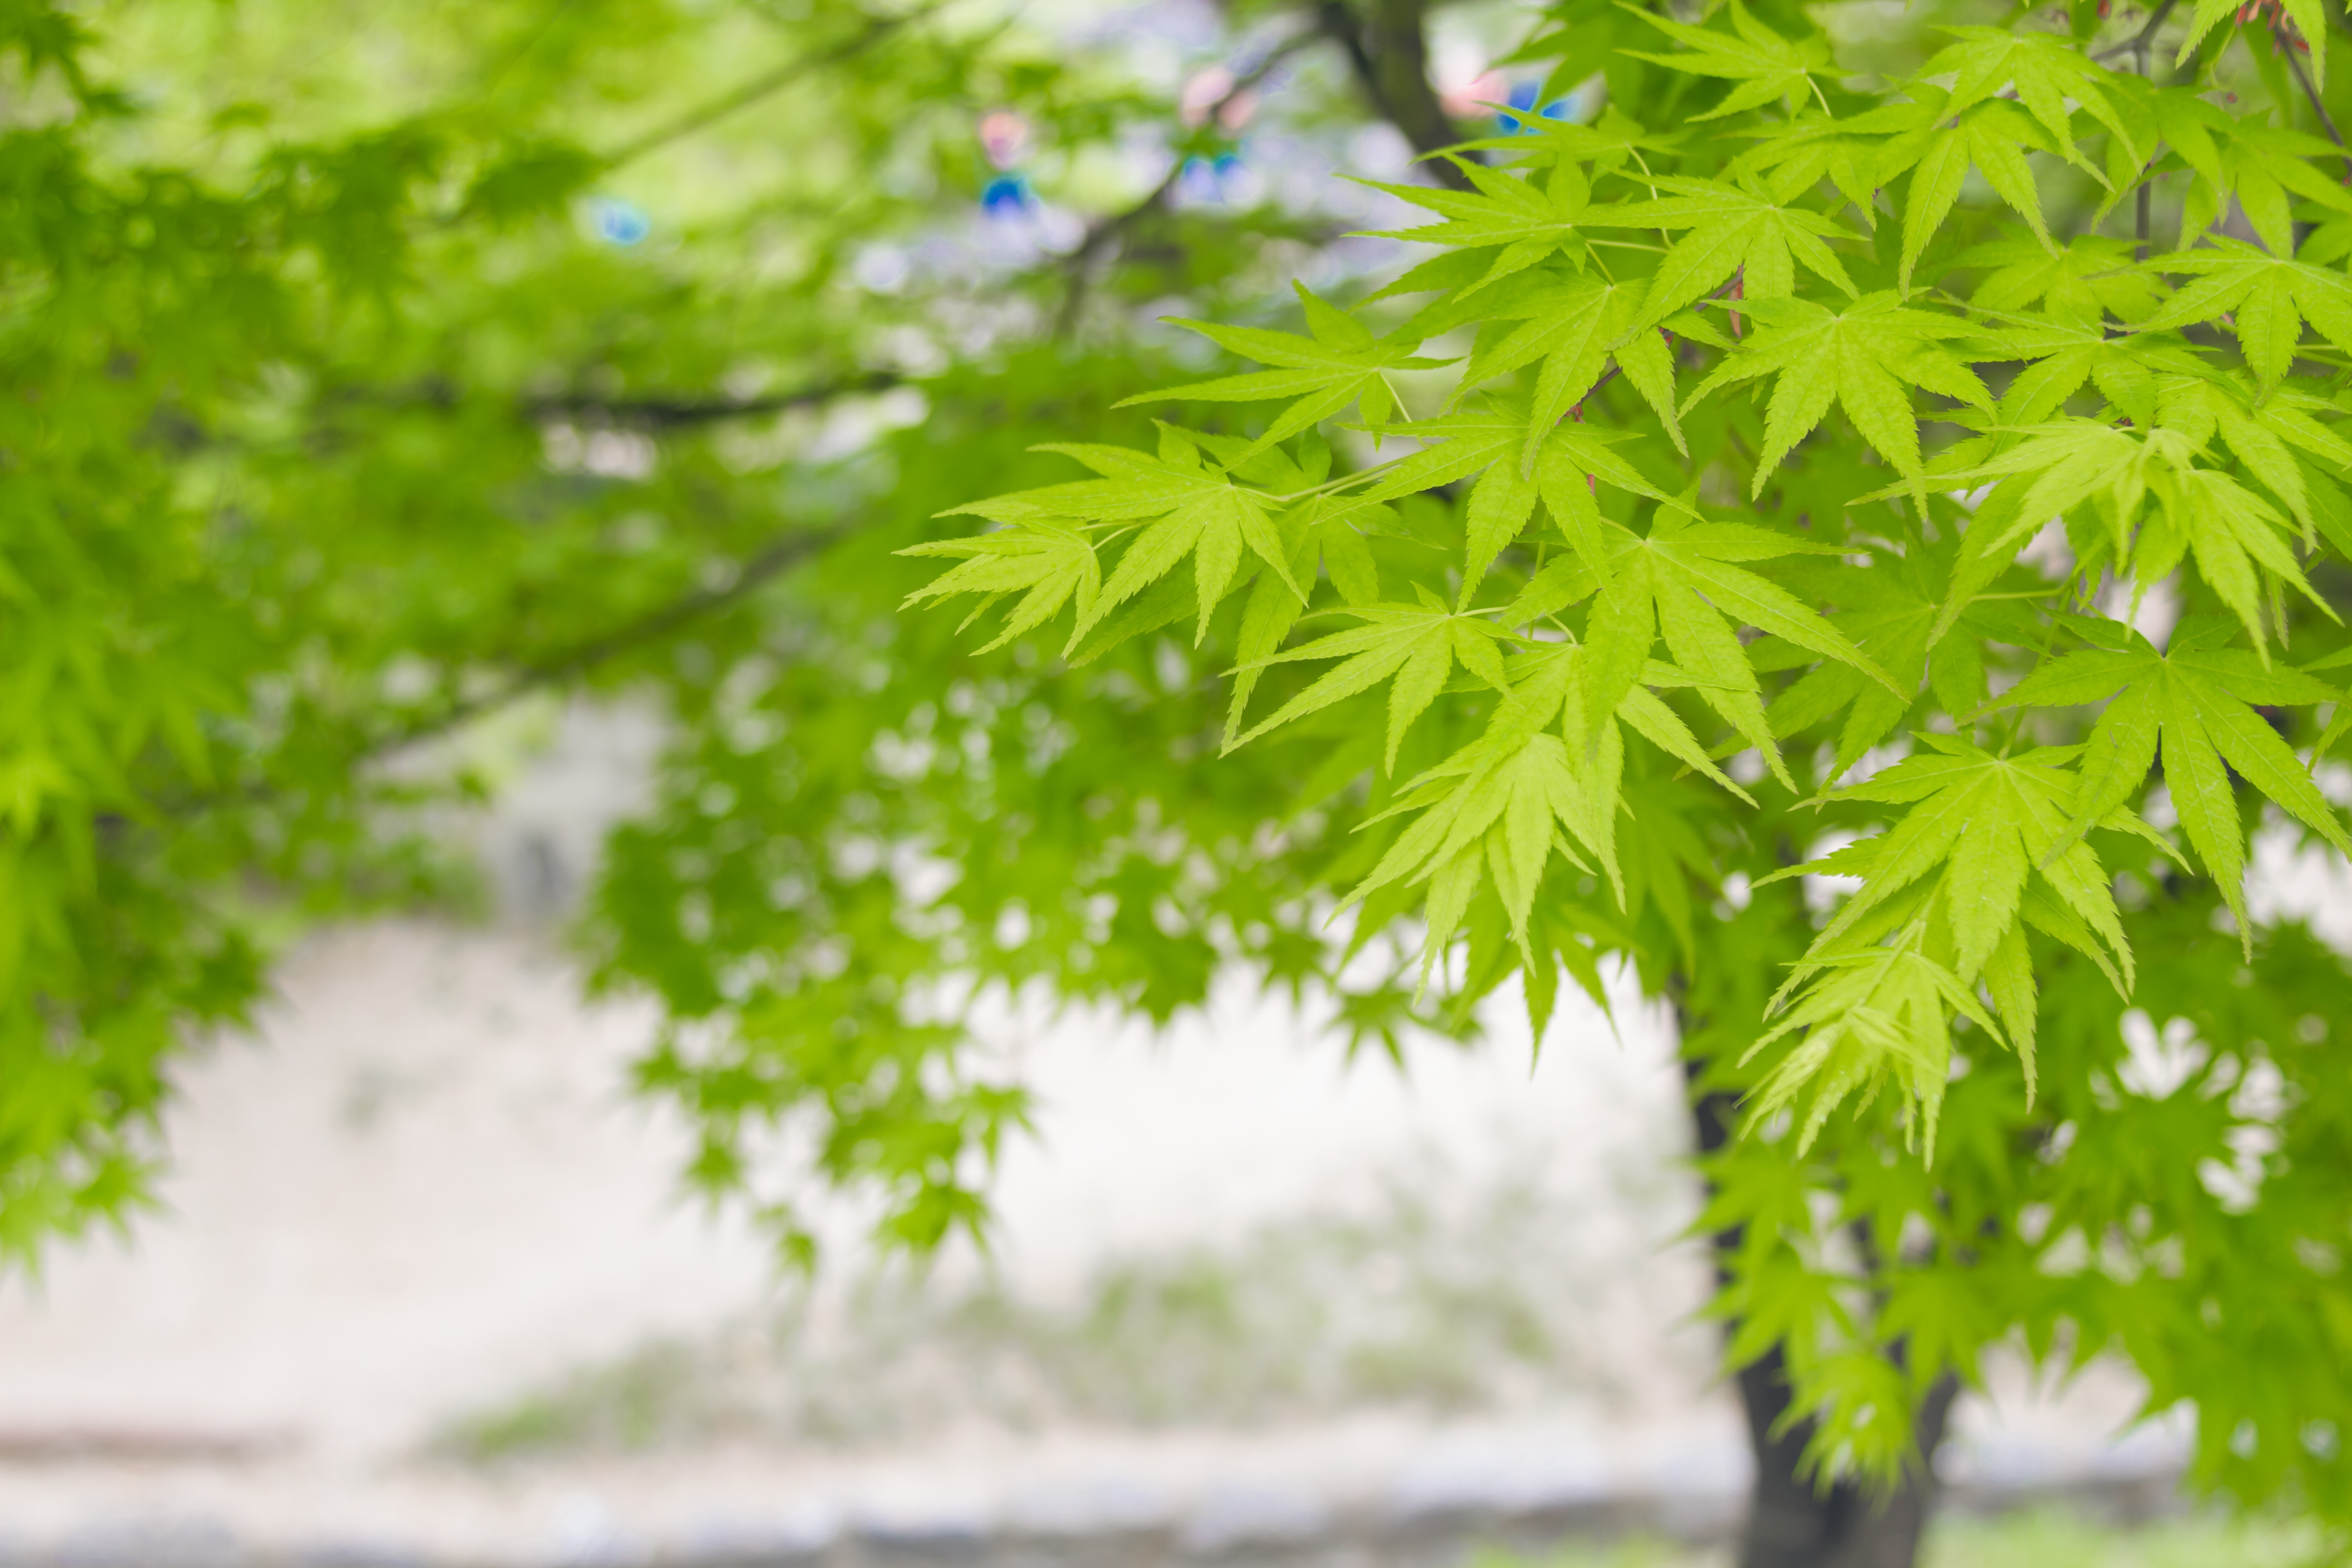
tree, forest, grass, branch, plant, sunlight, leaf, flower, summer, spring, green, botany, maple, maple tree, deciduous, green leaf, flowering plant, woody plant, land plant, arecales